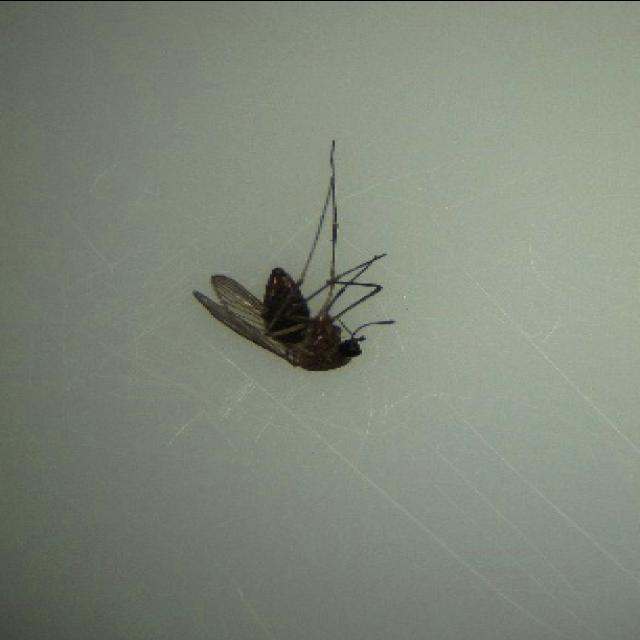
Species: culex_tritaeniorhynchus